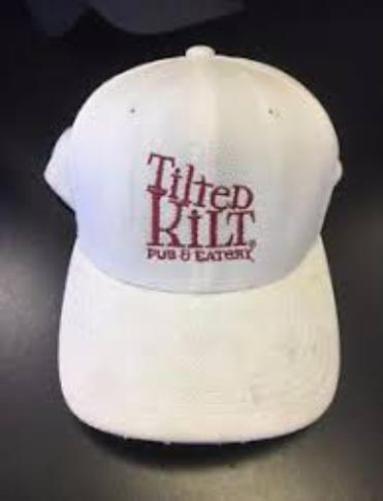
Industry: Clothes